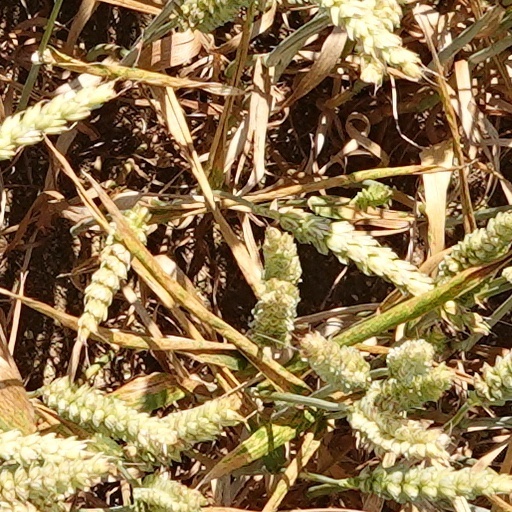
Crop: wheat